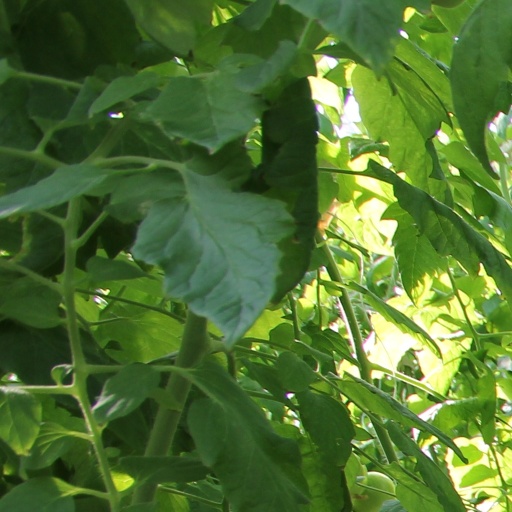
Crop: tomato